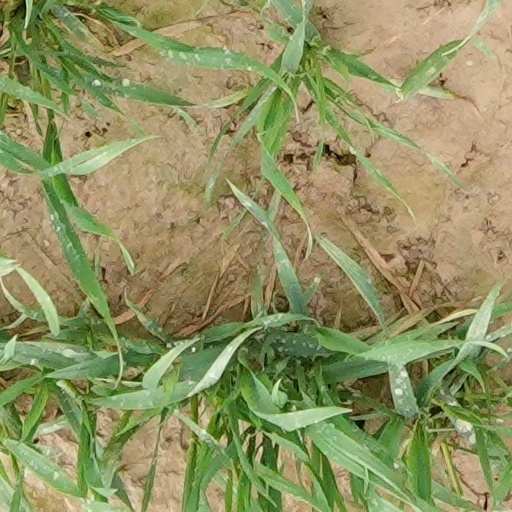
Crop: wheat